Phaethon

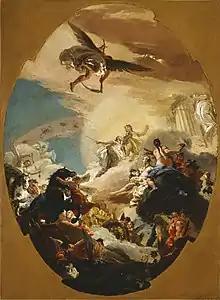
"Apollo and Phaëthon", by Giovanni Battista Tiepolo, c. 1731

Details vary across different versions, but most have Phaethon travel far east to meet his father, sometimes in order to get him to assure his paternity. There, he asks Helios for permission to drive his father's Sun-chariot for a single day. Despite Helios' protests and advice against, Phaethon does not back down from his initial wish, and thus Helios reluctantly allows him to drive his chariot. Placed in charge of the chariot, Phaethon was unable to control the horses. In some versions, the Earth first froze when the horses climbed too high, but when the chariot then scorched the Earth by swinging too near, Zeus decided to prevent disaster by striking it down with a thunderbolt. Phaethon fell to Earth and was killed in the process.